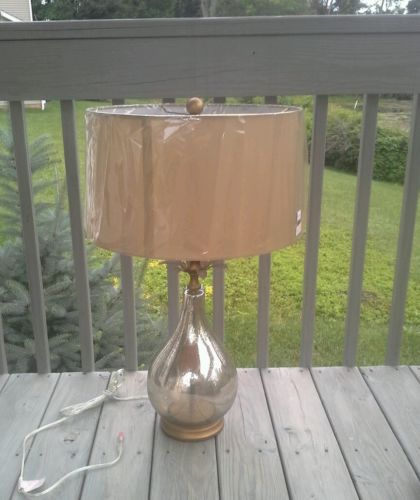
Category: lamp